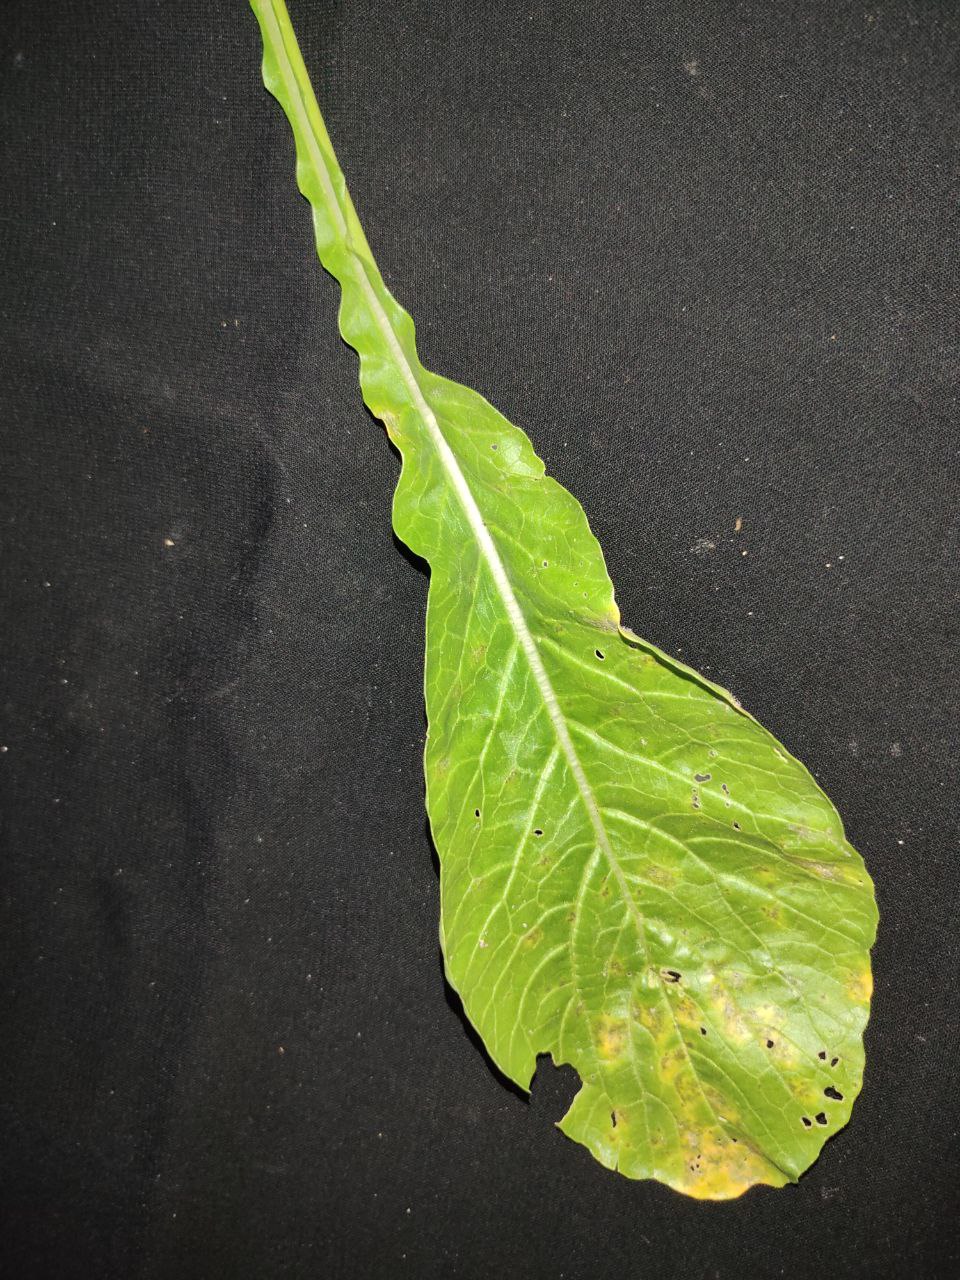
Label: Downey mildew